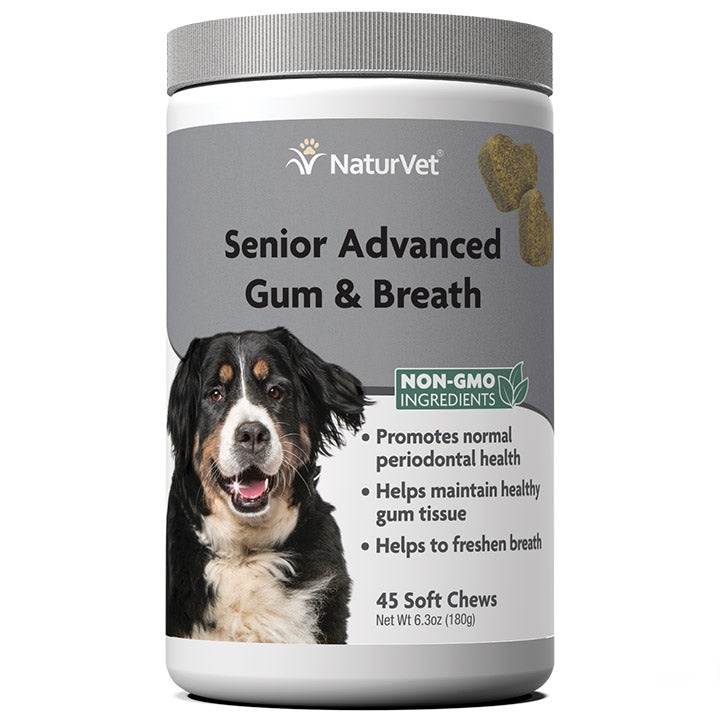
Naturvet Senior Gum & Breath Soft Chew Dog Supplements - 45 ct
Naturvet Senior Gum & Breath Soft Chew Dog Supplements - 45 ct
Brand: NaturVet
Category: Animals & Pet Supplies > Pet Supplies > Pet Vitamins & Supplements > Dental Health